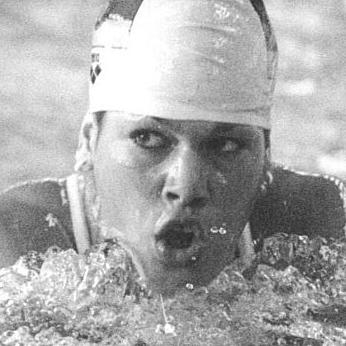
Age: 19